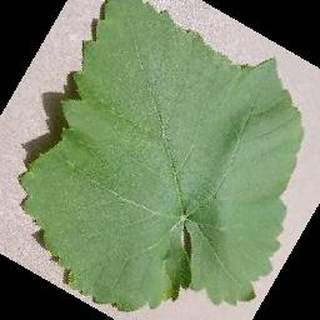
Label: healthy_grape